Mausoleum of Mărășești

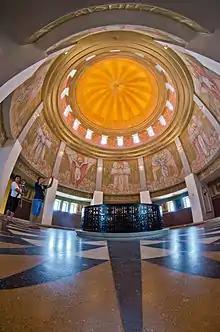
Interior of the mausoleum

The Battle of Mărășești (August 6 to September 8, 1917) was a battle fought during World War I between the German Empire and the Kingdom of Romania.